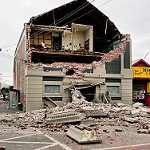
Label: buildings